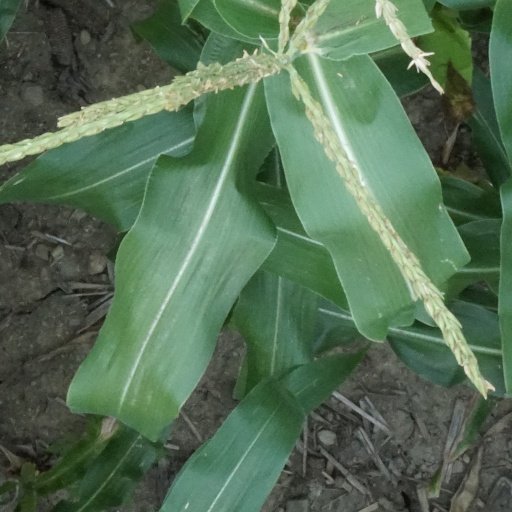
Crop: maize; corn